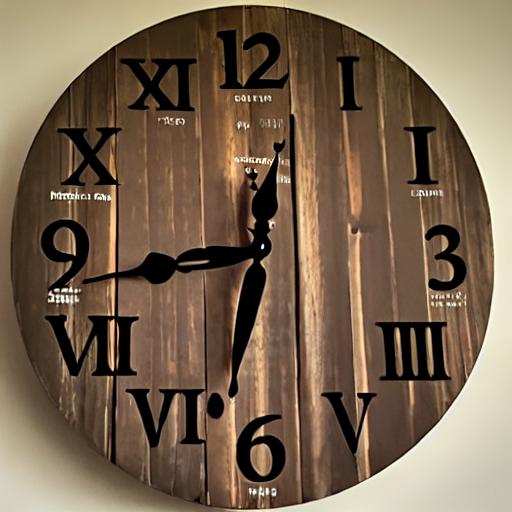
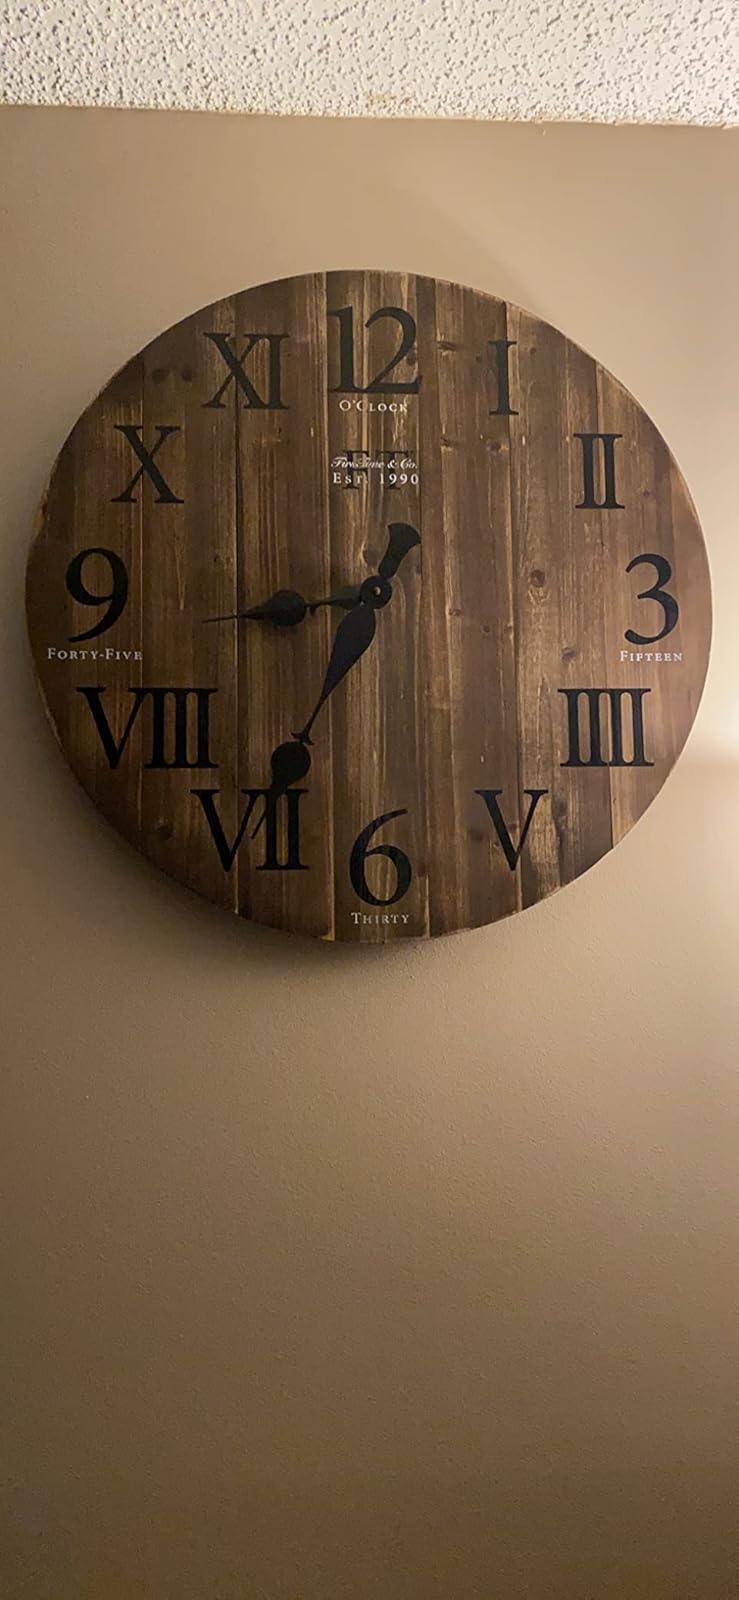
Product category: clock
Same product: no